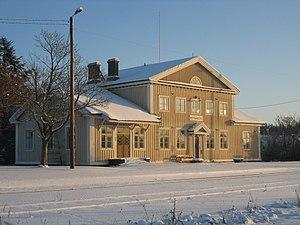
La gare de Mynämäki en finnois : Mynämäen rautatieasema est une gare ferroviaire finlandaise située à Mynämäki.
Mynämäki est une municipalité du sud-ouest de la Finlande, dans la province de Finlande occidentale et la région de Finlande du Sud-Ouest.